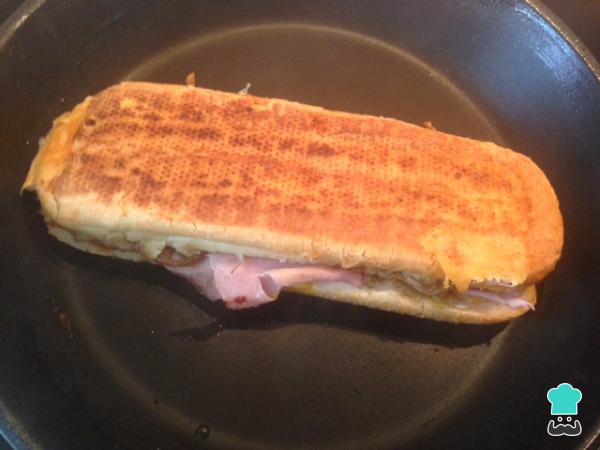
Pasamos el bocadillo de lomo por la plancha o por la sartén a fuego medio hasta que se dore por ambos lados. Podemos presionar para que quede tostadito y se funda el queso.